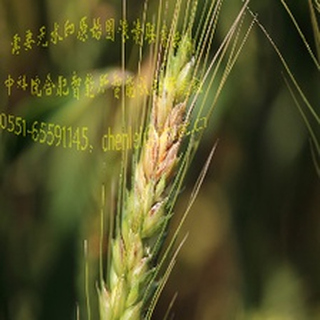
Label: wheat_fusarium_head_blight